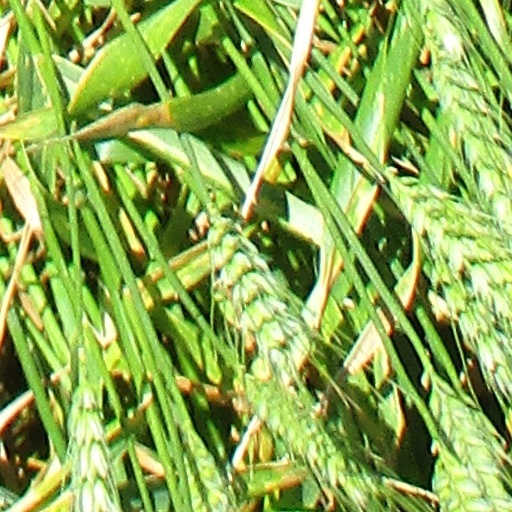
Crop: wheat